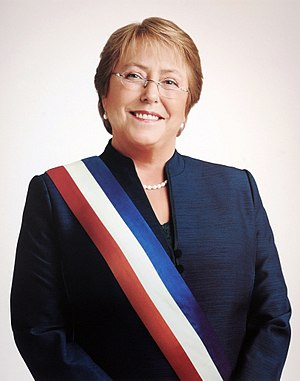
Michelle Bachelet
Verónica Michelle Bachelet Jeria /βeˈɾonika miˈʃɛl baʃˈle ˈçeɾja/ er en chilensk socialistisk politiker. Hun var Chiles præsident fra 2006 til 2010 og fra 2014 til 2018.